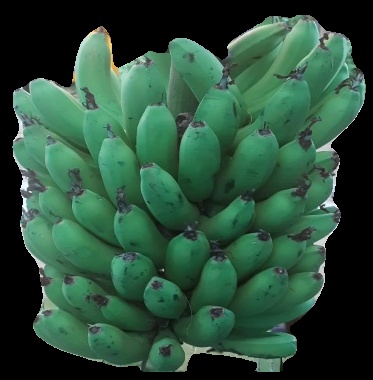
Variety: pachbale
Grade: grade2